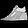
Label: Sneaker